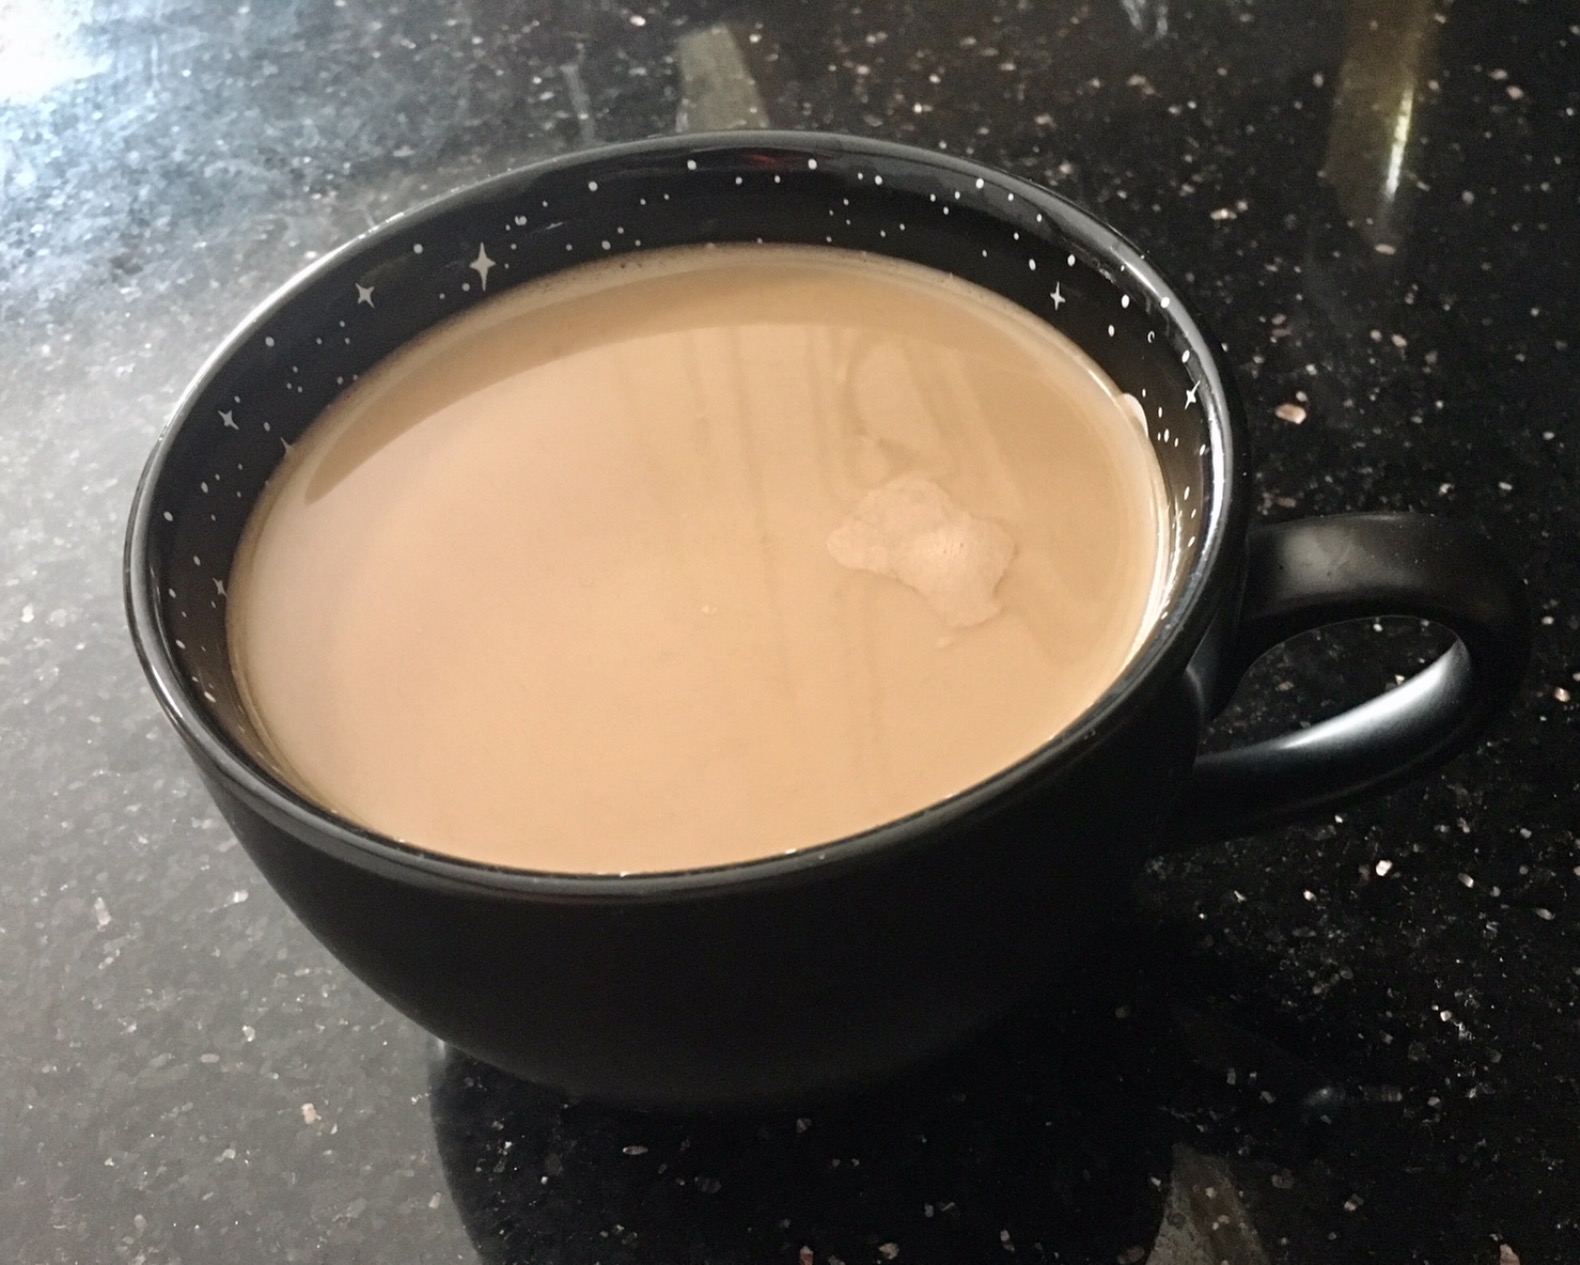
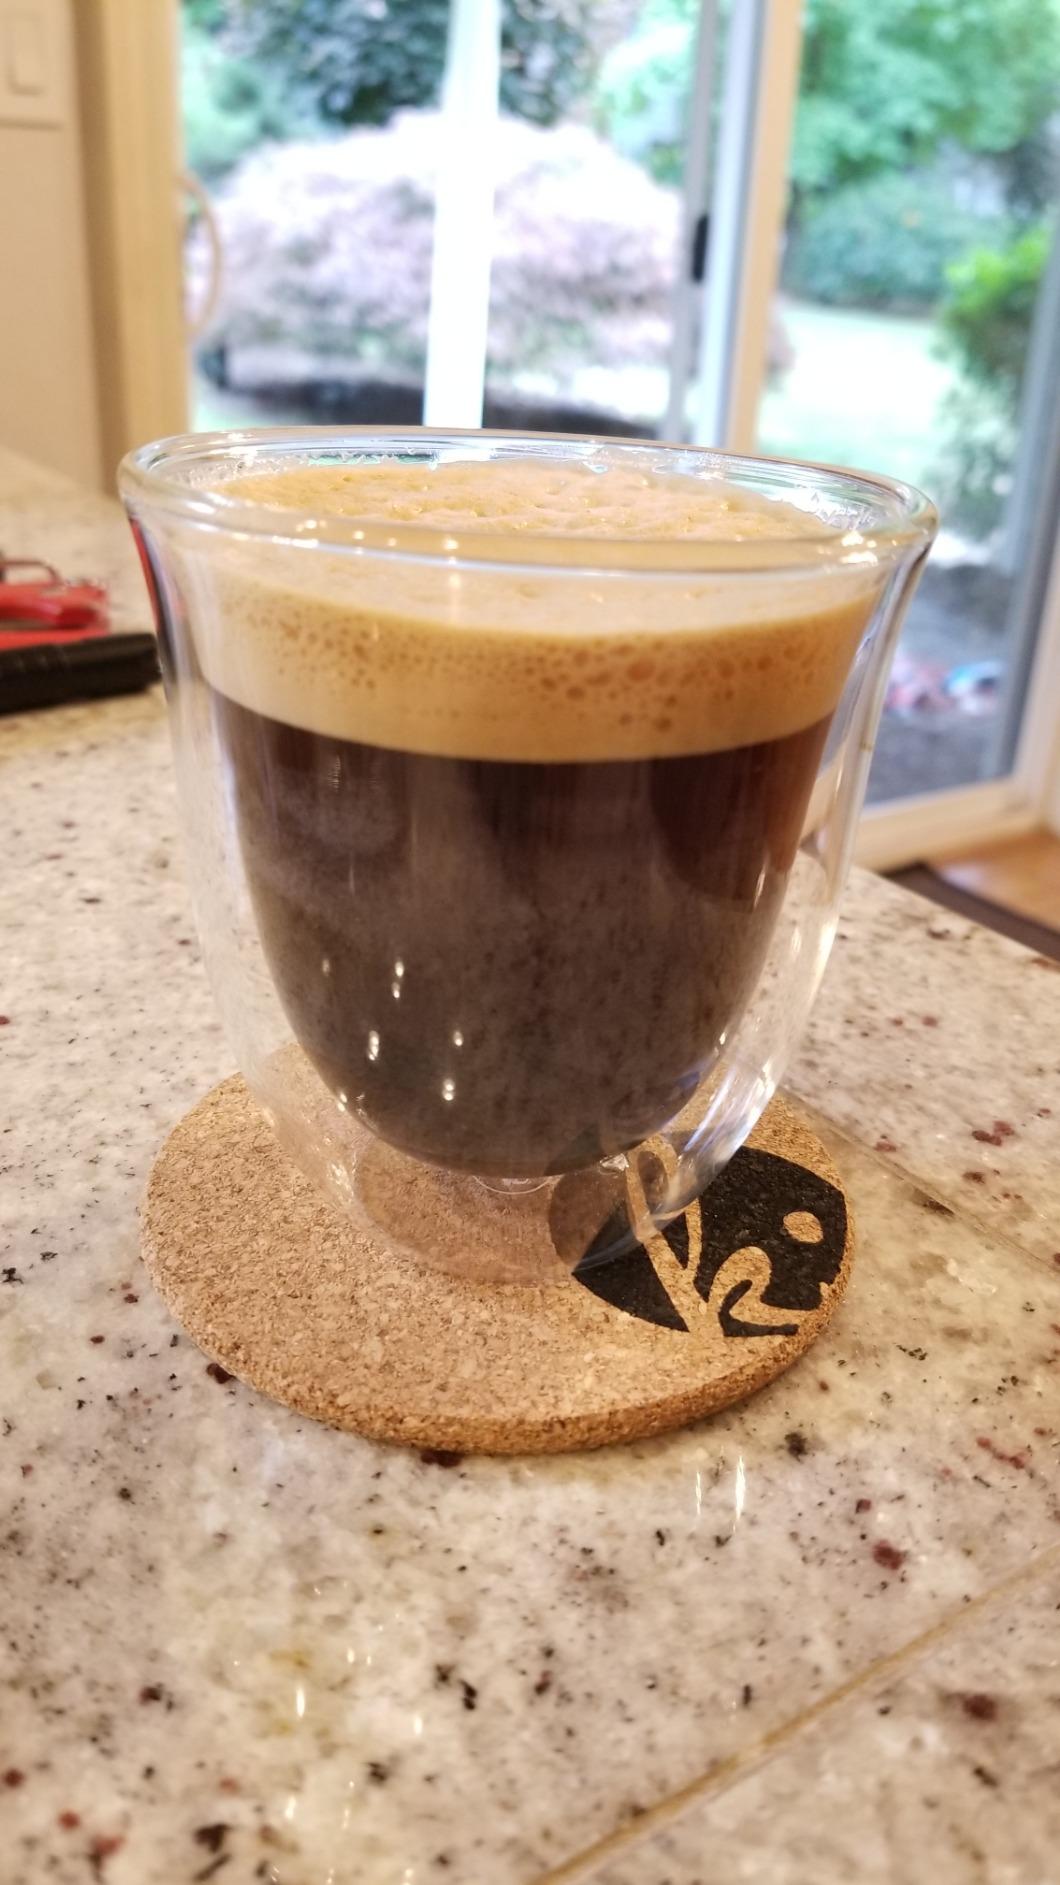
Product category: items_mug
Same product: no